I Wanna Dance with Somebody (Who Loves Me)

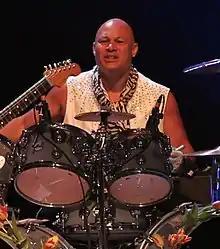
Narada Michael Walden, the producer behind the track, was afraid the song was "too country" for Houston to record.

Davis decided upon hearing the song that producer Narada Michael Walden, who helped to produce (and co-write) "How Will I Know", should oversee production of the song. Walden admitted he wasn't impressed and that it took a little more persuading with regard to the song's potential. Walden wasn't "too keen" on having Houston record the song, as he felt it was "too country and western sounding," stated it "reminded [him] of a rodeo song with Olivia Newton-John singing." However, Walden later told "Billboard" in 2023 that he was initially drawn to the "happy and infectious" chorus, and could "hear what Davis was liking [about the demo]", but still felt he needed to funk it up to make it right for Houston. In a previous interview with "Mix Online", Walden called the song "definitely white pop".